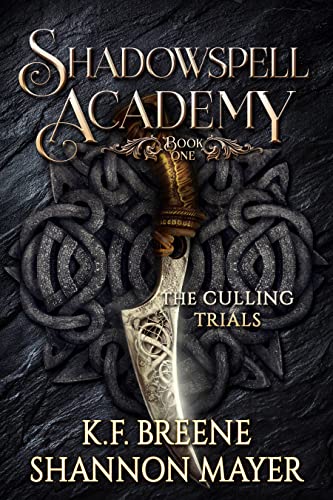
Shadowspell Academy: The Culling Trials (Book 1)
Category: Buy a Kindle
About the Author K.F. Breene is a Wall Street Journal , USA Today , Washington Post , and Amazon Charts bestselling author of paranormal romance, urban fantasy, and fantasy novels. With nearly three million books sold, when she's not penning stories about magic and what goes bump in the night, she's sipping wine and planning shenanigans. She lives in Northern California with her husband, two children, and out of work treadmill. Shannon Mayer is the USA Today , Wall Street Journal and Washington Post bestselling author of urban fantasy, epic fantasy, and paranormal romance novels and series. She has sold more copies of her books than she can count on one hand--close to three million. She lives in the southwestern tip of Canada with her husband, son, and a menagerie of animals, many of which show up in her books as sassy side characters. Review Praise for Shadowspell Academy : “ Harry Potter meets the Hunger Games in a bold twist on a classic magical young adult adventure.” —Jaymin Eve, bestselling author of Supernatural Academy " Shadowspell Academy is a delightfully brilliant read. Combine J.K Rowling with Suzanne Collins and you get Breene and Mayer. "—Robyn Peterman, New York Times and USA Today Bestselling Author "Breene and Mayer take the reader on a pulse-pounding ride along the the edge of a knife in this binge-worthy tribute to Harry Potter and Katniss Everdeen. "—Marin Maddix, New York Times and USA Today Bestselling author  “ Dark, dangerous and addictive, Shadowspell Academy is the fantasy series of the year! The story wrapped its magic around me from page one [to the] nail-biting end!”—Debra Dunbar, Bestselling Author of The Imp Series “Powerhouse authors Mayer and Breene have created a captivating world. With memorable characters and an exciting storyline, the Shadowspell Academy is impossible to put down. Absolutely riveting!”—Yasmine Galenorn, New York Times and USA Today Bestselling Author of the Otherworld Series “ Rich world-building and well-developed characters, Shadowspell Academy was an adrenaline rush from start to finish. The identity of the villain kept me guessing to the very end. Five enthusiastic stars! ”—Denise Grover Swank, New York Times and USA Today Bestselling Author “ As a fan of tough, brave, and smart leading women, Wild ranks right up there as one of my favorites. I love her as much as I love Tris from Divergent . Her magical abilities are only outshined by her cunning. An exciting supernatural ride that will keep you hooked from beginning to end! ”—Renee George, USA Today Bestselling Author of the Peculiar Mysteries series "When K.F. Breene and Shannon Mayer get together it's pure writing magic ! Shadowspell Academy takes the college admission process to a whole new action-packed level ."—Michelle M. Pillow, New York Times and USA Today Bestselling Author of the Warlocks MacGregor series   " Dark family secrets, thrilling adventures, and a haunting mystery spiked with a hint of romance. Shadowspell Academy has it all. "—Hailey Edwards, USA Today Bestselling Author
Features: "This book is Harry Potter meets the Hunger Games in a bold twist on a classic magical young adult adventure. | - | Jaymin Eve, Bestselling Author of Supernatural Academy | You Don’t Choose The Academy. The Academy Chooses You. | I had no idea how those words would change my life. Or how they’d changed my life already… | Until the day the most dangerous man I’ve ever met waltzed onto my farm and left us a death sentence. | In an invitation. | My younger brother has been chosen for the prestigious, secret magical school hidden within the folds of our mundane world. A place so dangerous, they don’t guarantee you’ll make it out alive.If he doesn't go our entire family will be killed. | It’s the same invitation my older brother received three years ago—the same place he mysteriously died. | The academy has already killed one sibling. I’ll be damned if they take another. | I do the only thing an older sister can: chop off my hair, strap on two bras to flatten the girls, and take my brother’s place. | Magic and monsters are real. Assassins are coming for me, and the dead are prone to rise. What’s a girl faking it as a boy supposed to do? That’s right—beat the academy at its own game. | Or die trying. | Shadowspell Academy novels offer delicious cliffhangers that will keep you on the edge of your seat until the final book - Shadowspell Academy: Year of the Chameleon (Book 6)